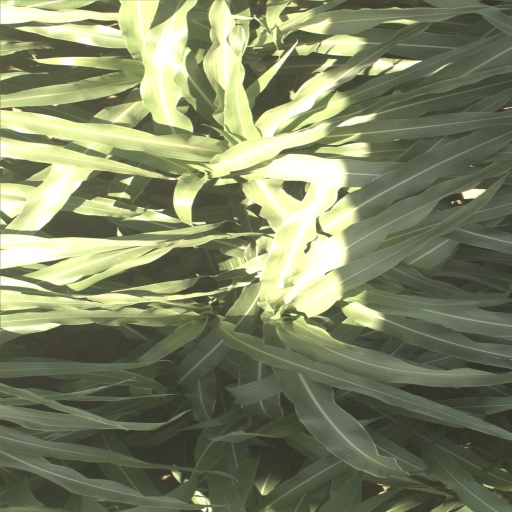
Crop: sorghum